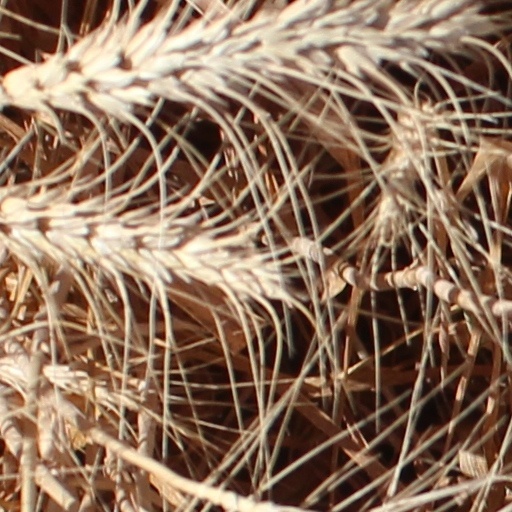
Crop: wheat